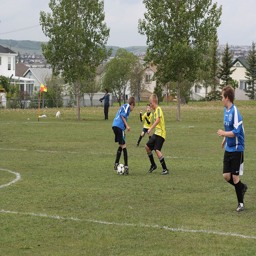
Four kids in jerseys playing soccer on a field.
A group of children playing a game of soccer in a green grass covered soccer field.
A game taking place between two youth league soccer teams.
A group of boys playing soccer against each other on a field.
Boys kick around a soccer ball on a field